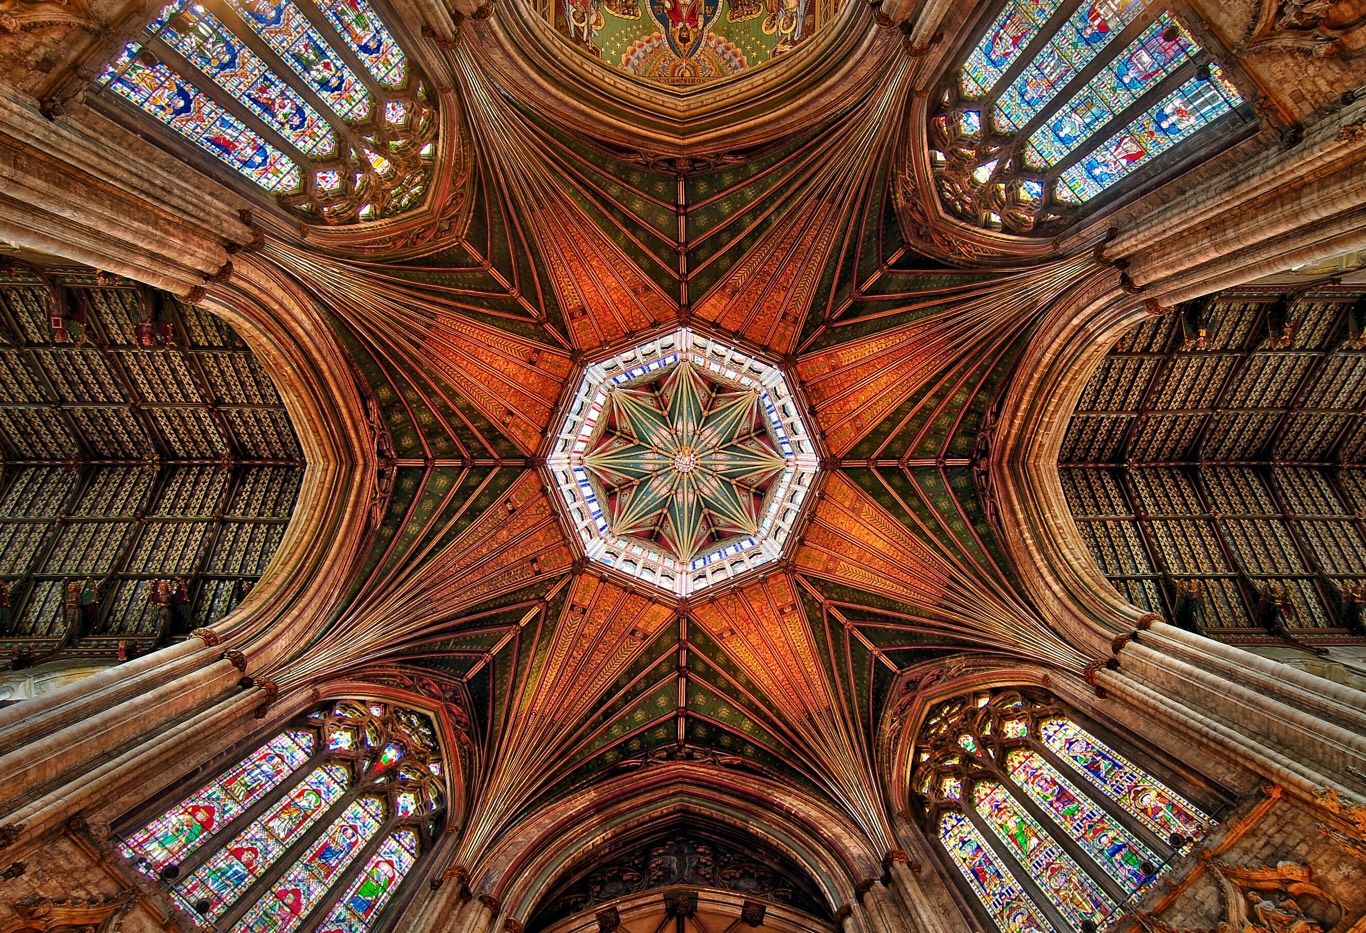
Stunning Cathedral Ceiling
A stunning image of the ceiling of a grand cathedral, with its intricate architectural details. At the center of the church's ceiling is a magnificently crafted star decorated with geometric patterns and rich colors, creating a sense of depth and grandeur. The stained-glass windows are exquisitely detailed, and their warm, luminous colors create a stunning and distinctive effect.
A stunning image of the ceiling of a great cathedral, taken from directly below from a low perspective in natural light, highlighting its intricate architectural details and geometric patterns. Rich colors give a sense of precision and warmth. The cathedral appears medieval, combining intricate details with warm colors, highlighting the artistry of its design.
Labels: Architecture, Building, Art, Cathedral, Church, Stained Glass, Vault Ceiling, Altar, Prayer, Arch, Apse